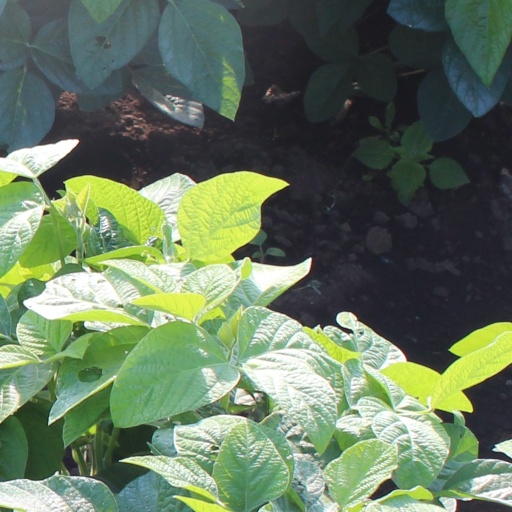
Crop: soybean